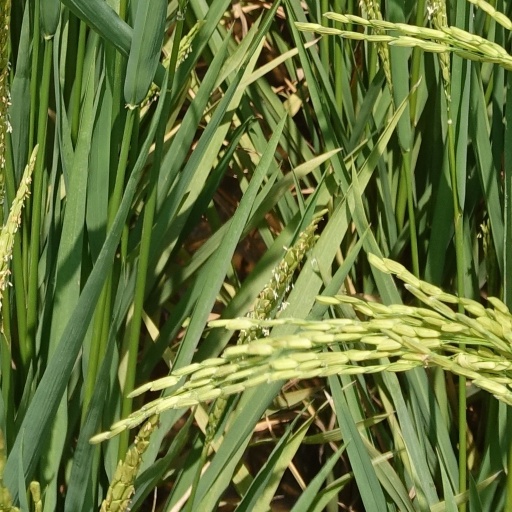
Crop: rice